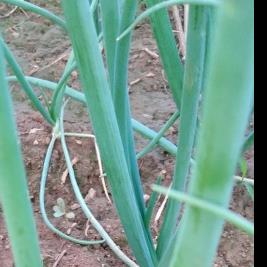
Crop: Onion
Condition: healthy-leaf